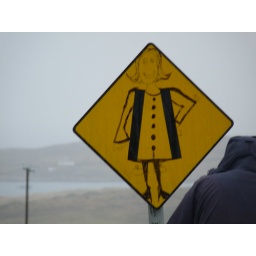
A road sign in Co. Mayo. Graffiti with humour